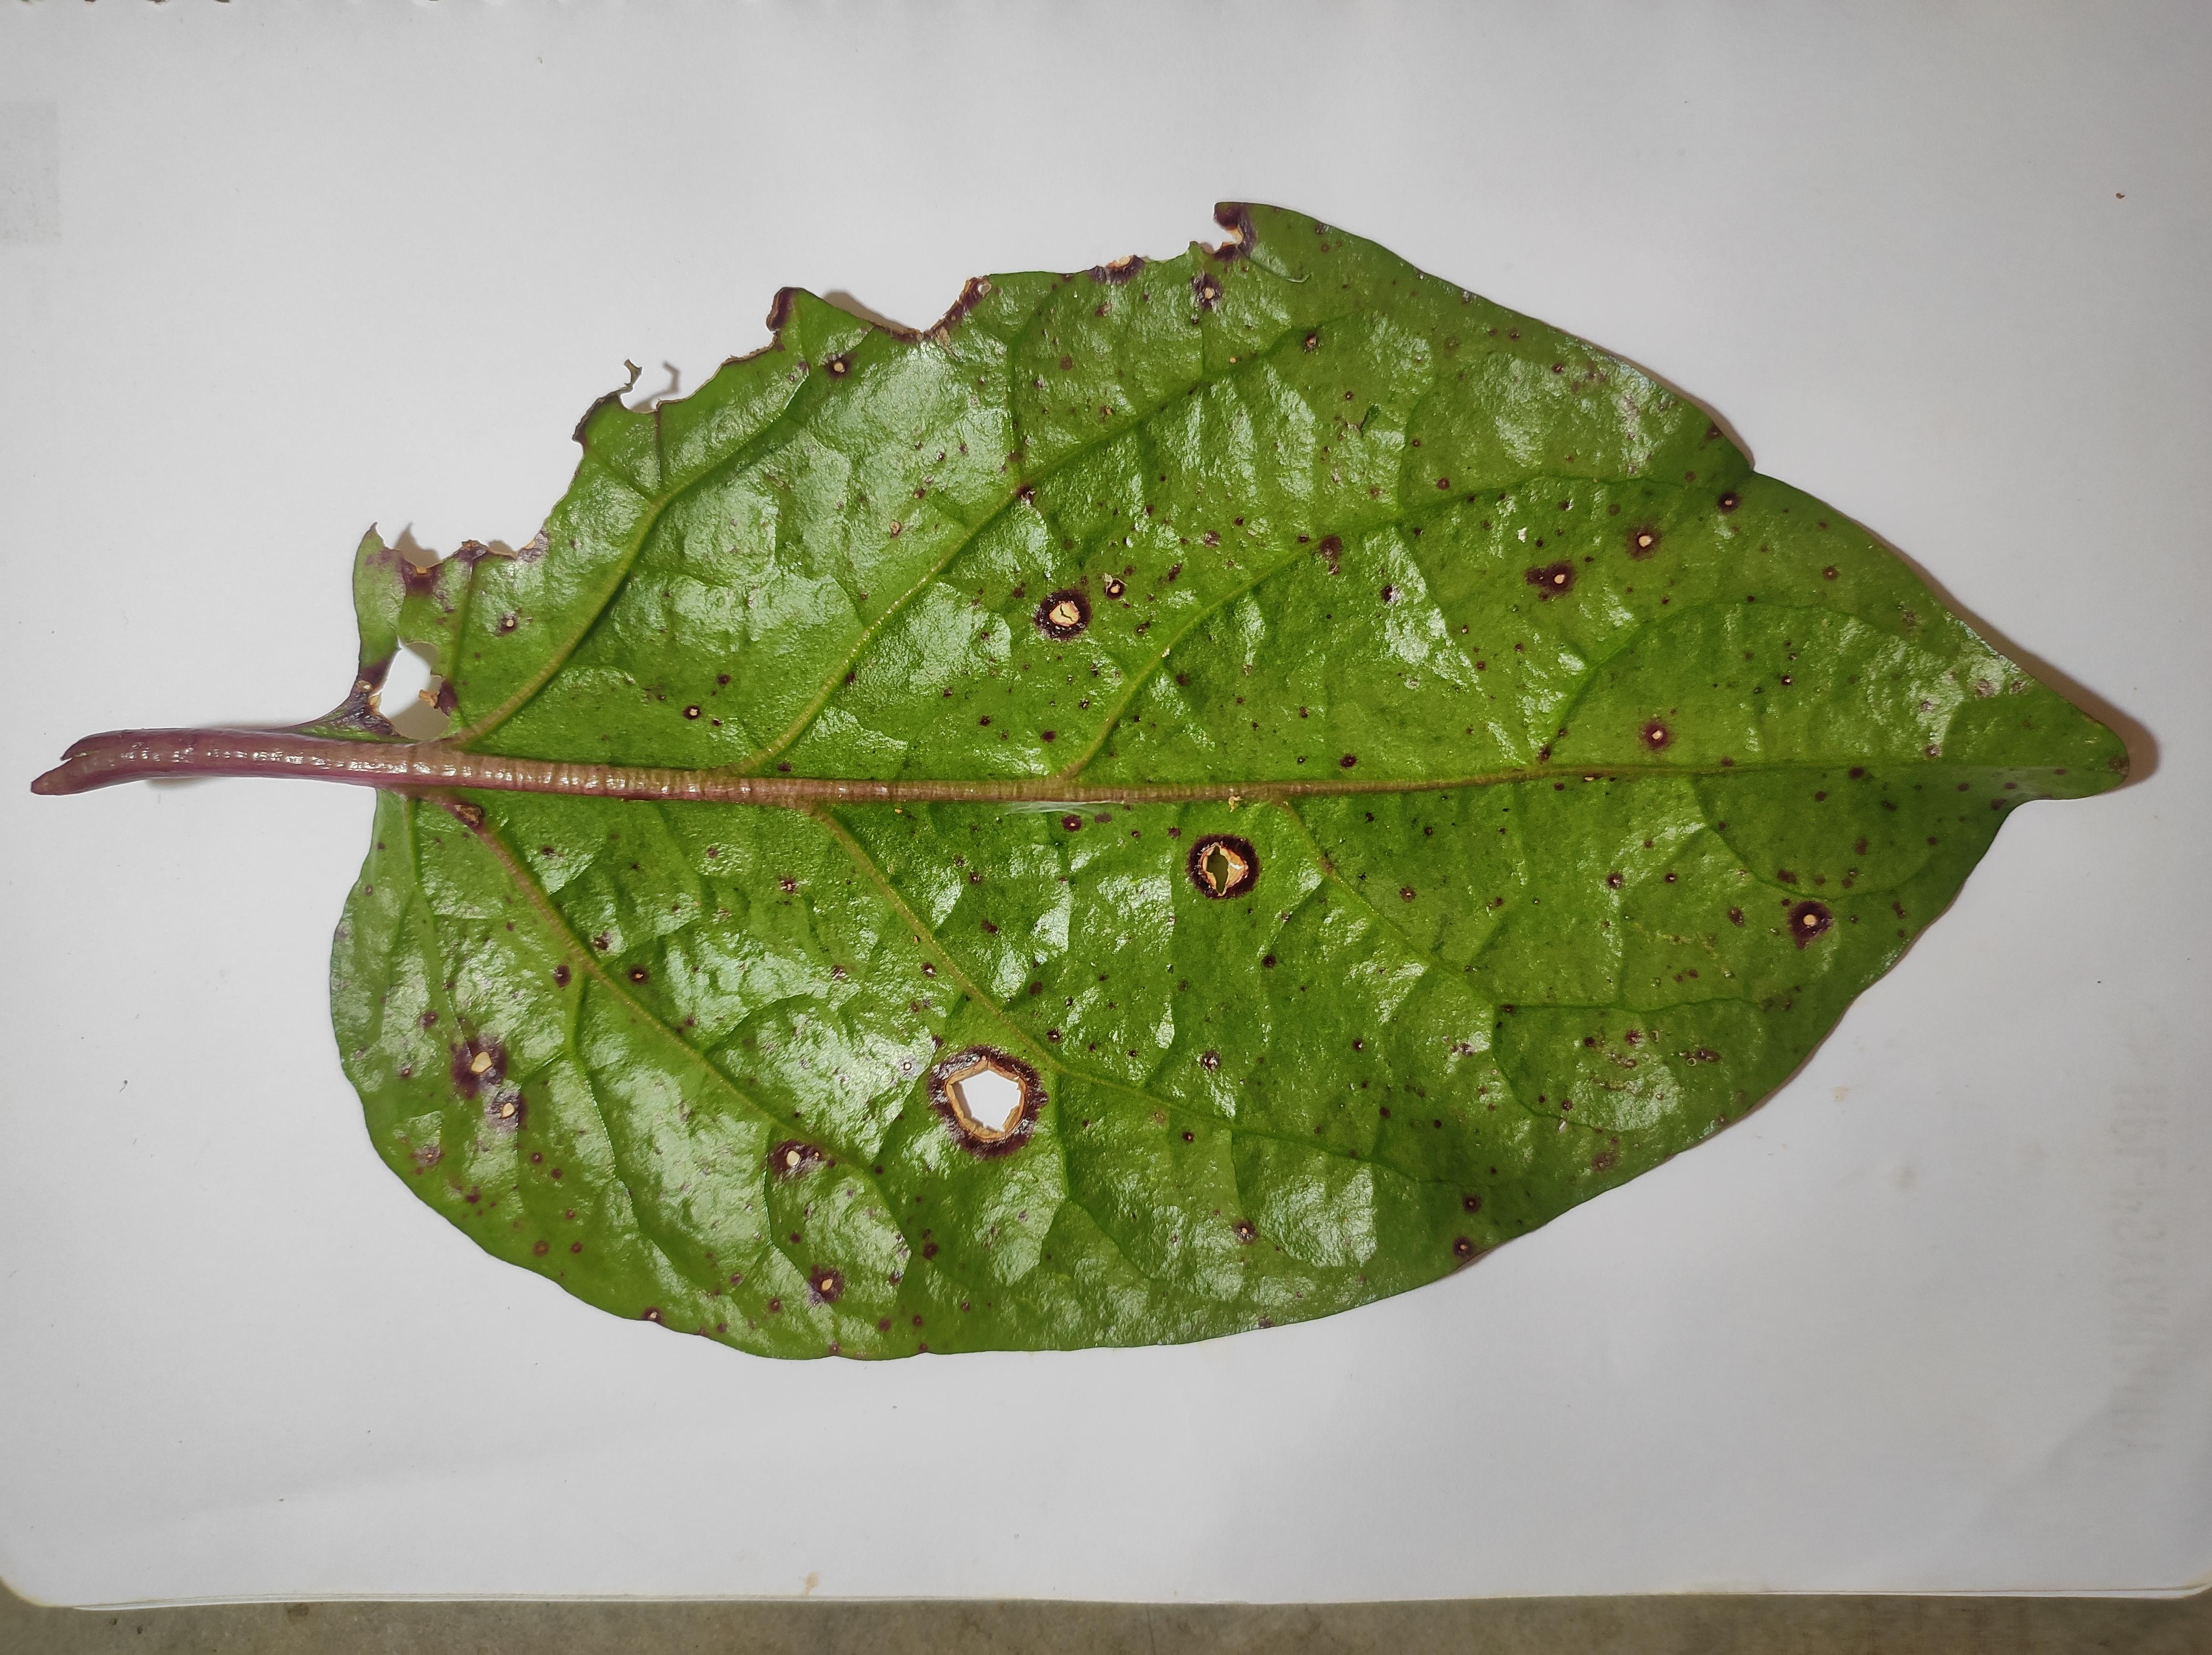
Label: straw_mite